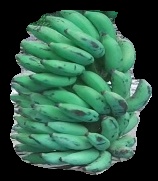
Variety: elakki-bale
Grade: grade3